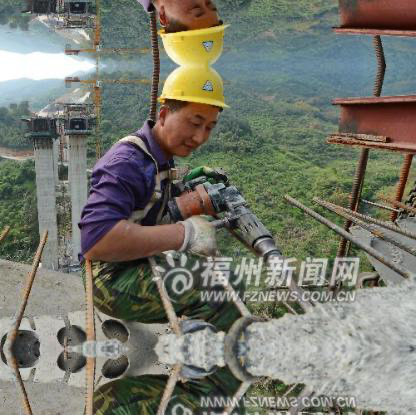
Objects in the image:
label: helmet
label: helmet